Let Go for Love

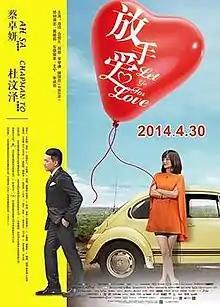

Let Go for Love is a 2014 Chinese romantic comedy film directed by Aman Chang.